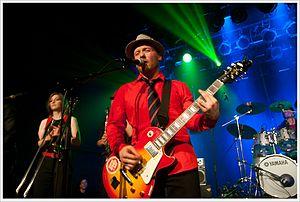
RotFront est un groupe de musique berlinois.